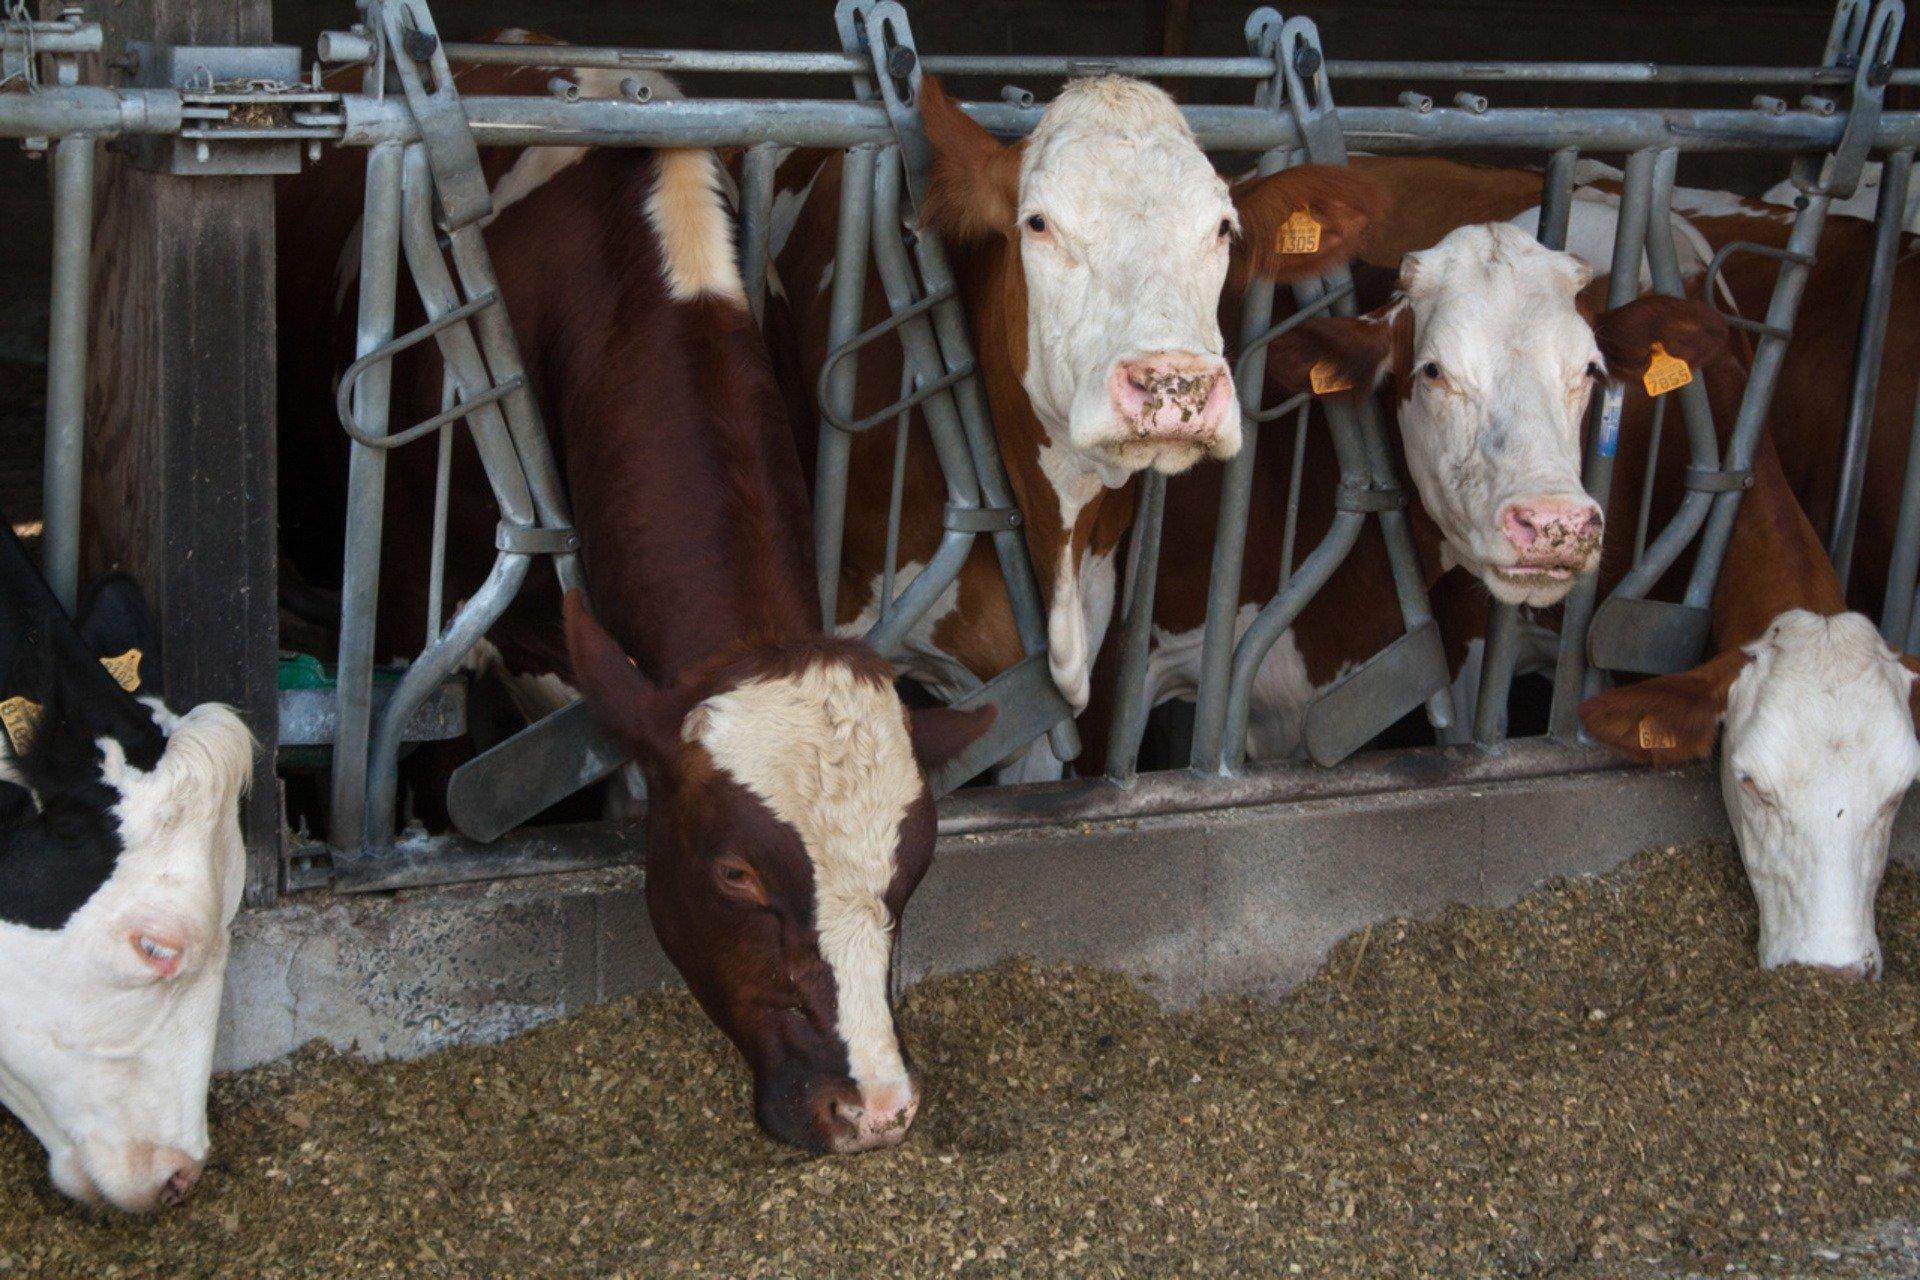
Hawa ni ng'ombe zizini. Wana rangi tofauti tofauti, wapo walio na rangi ya kahawia na nyeupe, na wengine wana rangi nyeusi na nyeupe. Wamesimama huku wametenganishwa na ngome za chuma, wakila chakula chao kinachoonekana kuwa mchanganyiko wa nafaka na majani.